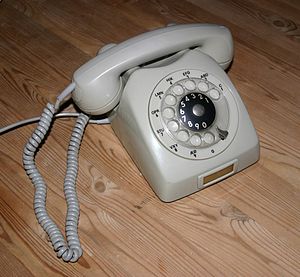
KIRK telecom
Dansk telefon model F68 produceret af KIRK
Dansk Kirk F68-telefon
KIRK telecom A/S var en dansk virksomhed, som i dag er en del af den amerikanske virksomhed Spectralink. Navnet KIRK bruges forsat for nogle produktkategorier. Virksomheden er oprindeligt grundlagt i Horsens i 1892 som Emil Møllers Telefonfabrik. Selskabet har fortsat hjemsted i Horsens på Langmarksvej] 34. Spectralink lukkede den danske produktion med udgangen af 2015 og flyttede nogle få medarbejdere til en anden adresse i Horsens. Selskabet har gennem sin virksomhed skabt en lang række af de telefoner som var udbredte i Danmark i den sidste halvdel af det 20. århundrede.